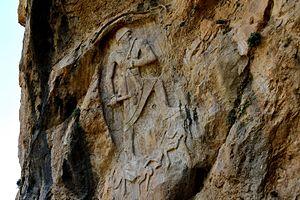
Qaradagh est un district du Kurdistan irakien, dans le gouvernorat d'As-Sulaymaniya. Sa capitale est Qaradagh.